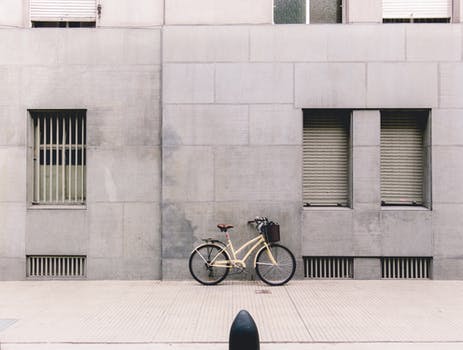
Label: No Watermark